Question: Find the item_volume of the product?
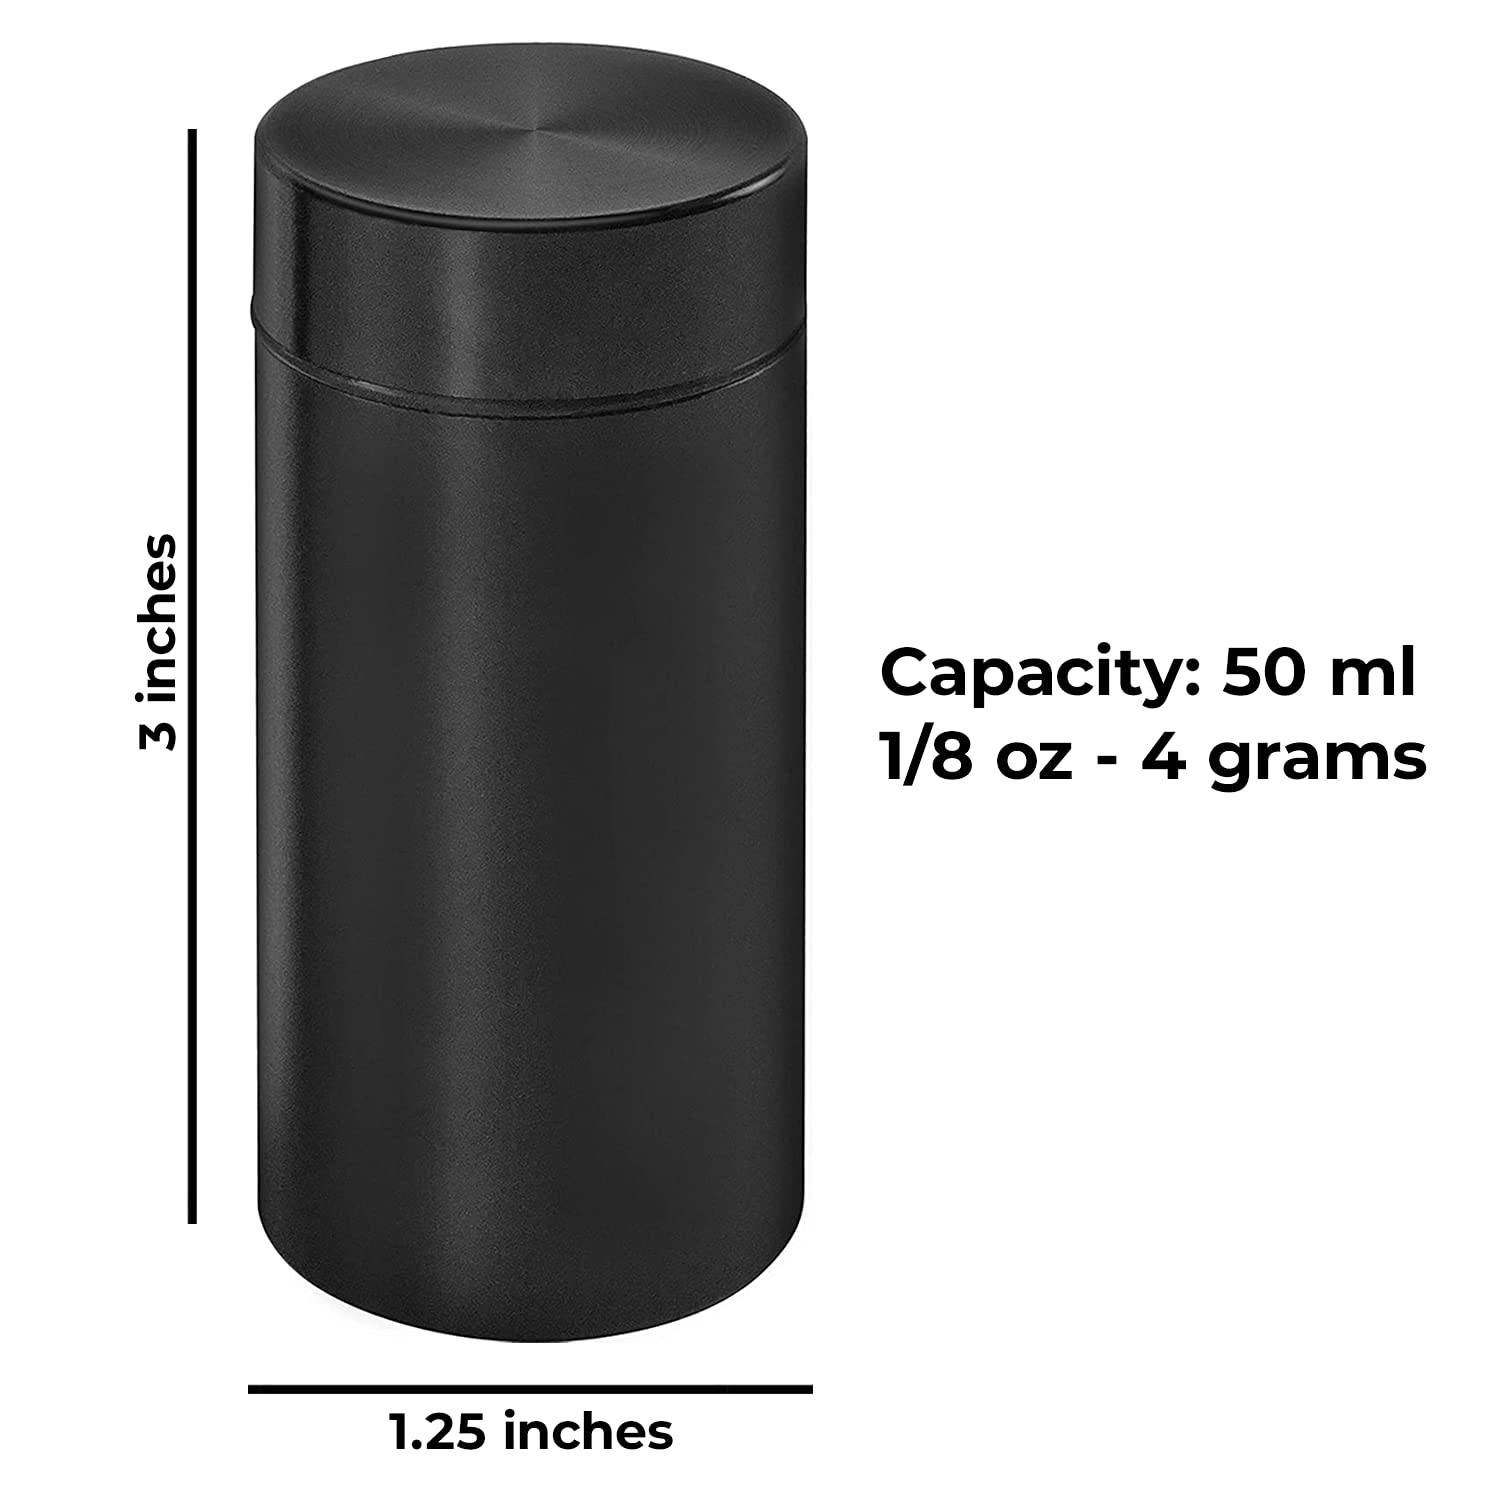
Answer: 50.0 millilitre